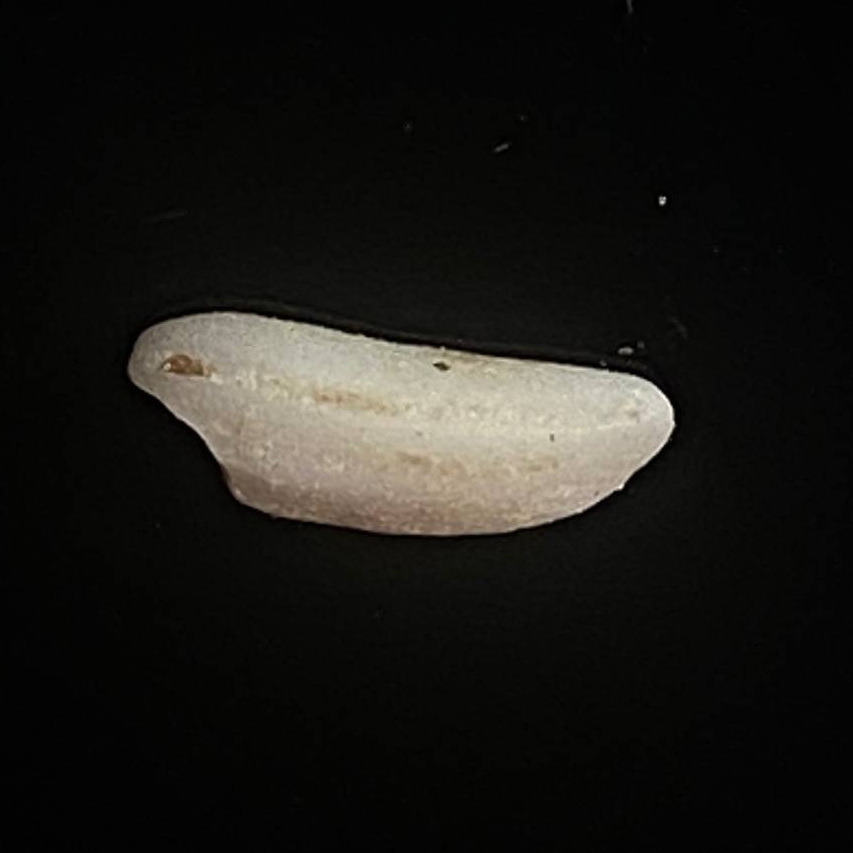
Rice variety: Lal_Binni